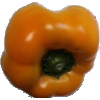
Label: Pepper Yellow 1